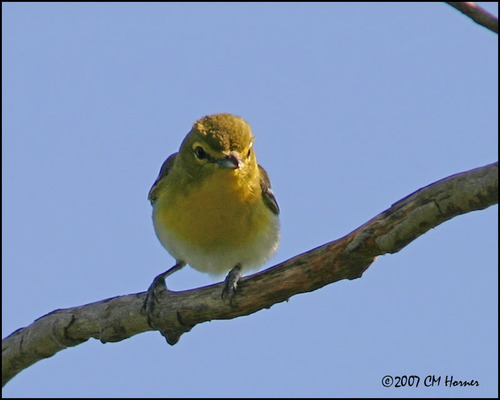
a small yellow breasted bird with a yellow throat, a white belly, green cheeks, bright yellow eyering, green crown and green wings.
this bird has a yellow around the eyes and on the belly, a white abdomen, and a grey head and wings.
the bird has a yellow crown and a small black bill.
this bird has a yellow breast and a yellowish brown crest near its black eyes.
this is a small, yellow bird with white on the rump and black feet.
small yellow bird with a tiny pointed beak sitting on a tree branch.
this bird has a yellow breast with dark coloring along its back.
this bird is yellow with black and has a very short beak.
this small yellow bird has black tarsus and a short black pointed bill.
this bird is yellow with black and has a very short beak.
Species: Yellow Throated Vireo